Questione della lingua

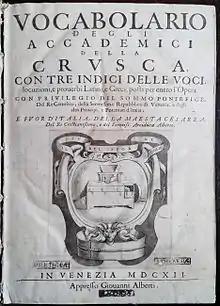
Title page of the "Vocabolario degli Accademici della Crusca", first edition, 1612

The Florentine model was also supported by the authority of the "Vocabolario degli Accademici della Crusca". Begun in 1590 and printed in Venice in 1612, the "Vocabolario" was based on Lionardo Salviati's canon of 14th-century Florentine texts, quoting other authors only if they used good Florentine. Fuller and better organized than earlier dictionaries, the "Vocabolario" provided a model for the Académie Française and projects in Germany and Spain; but it excluded many technical and scientific terms and was characterized by an archaizing purism. The pro-Florentine, pro-14th-century bias of the dictionary, which excluded authors as Torquato Tasso from its list of modern linguistic authorities, angered many writers, who, like Paolo Beni, saw Tasso as the greatest poet ever.